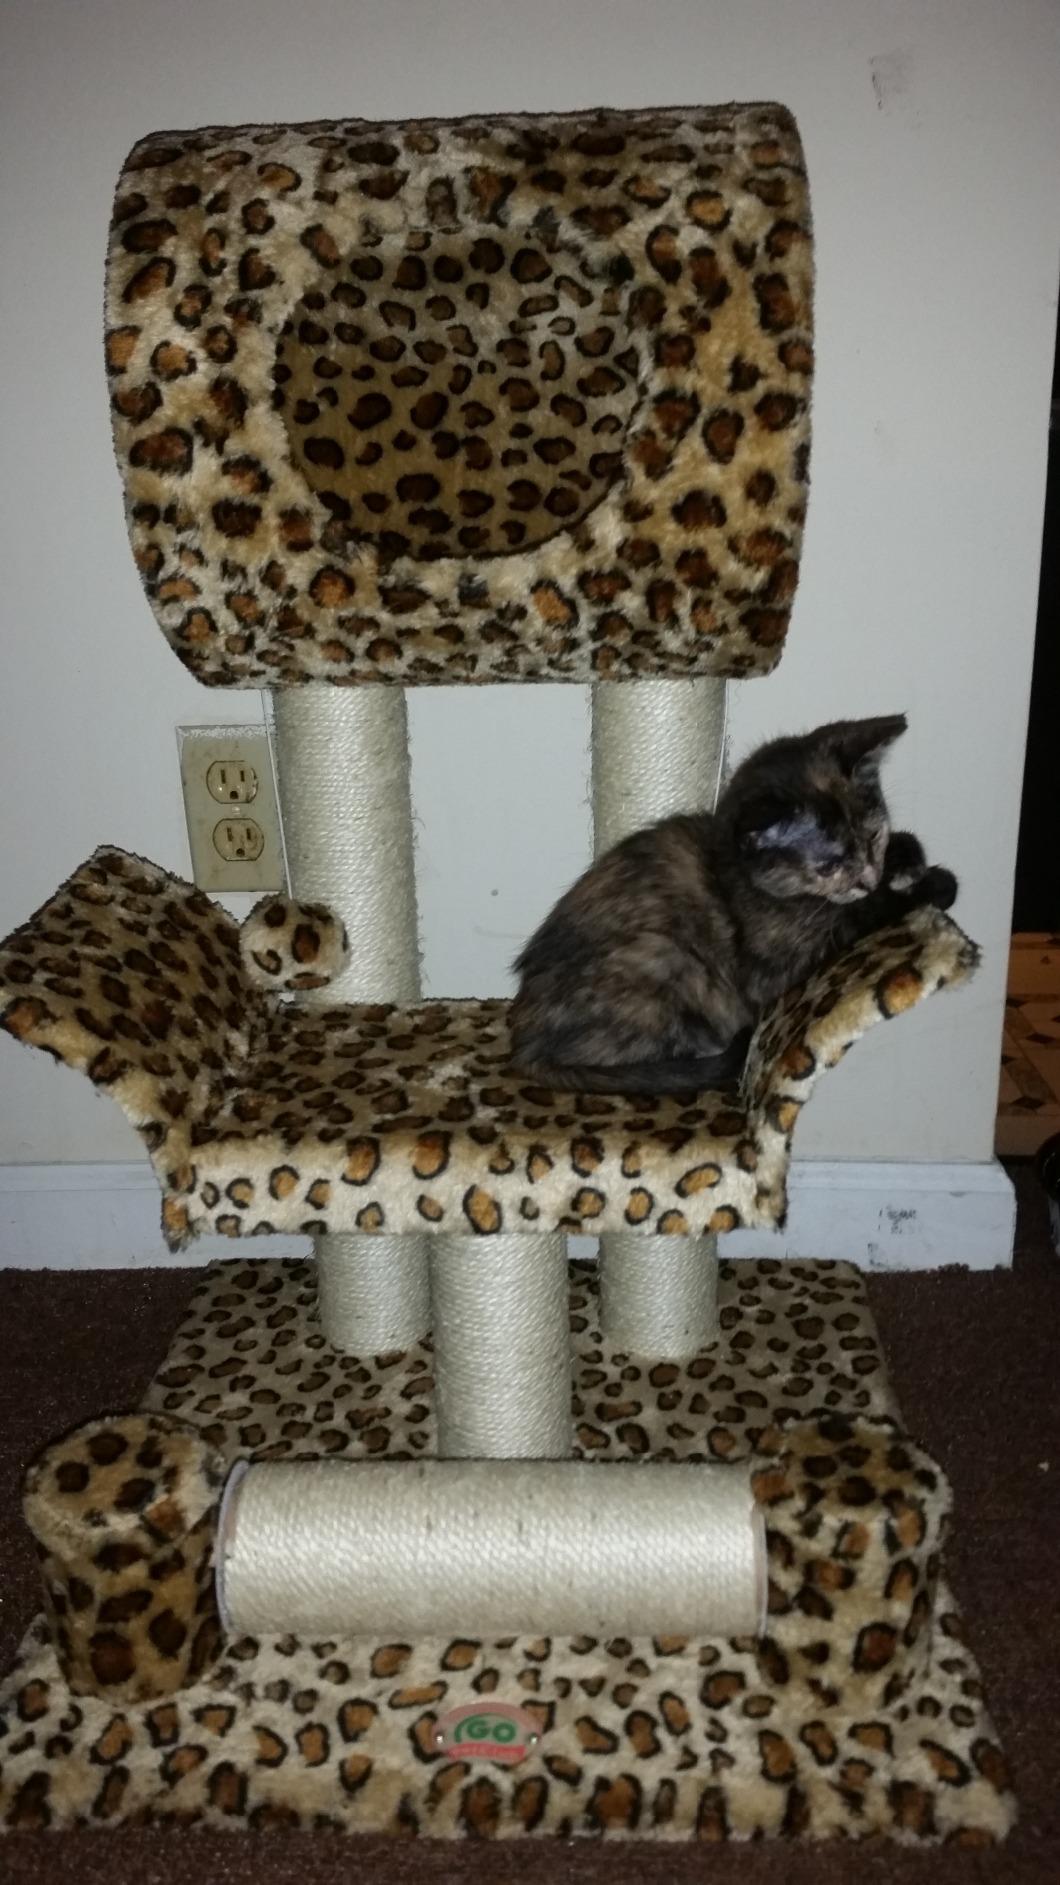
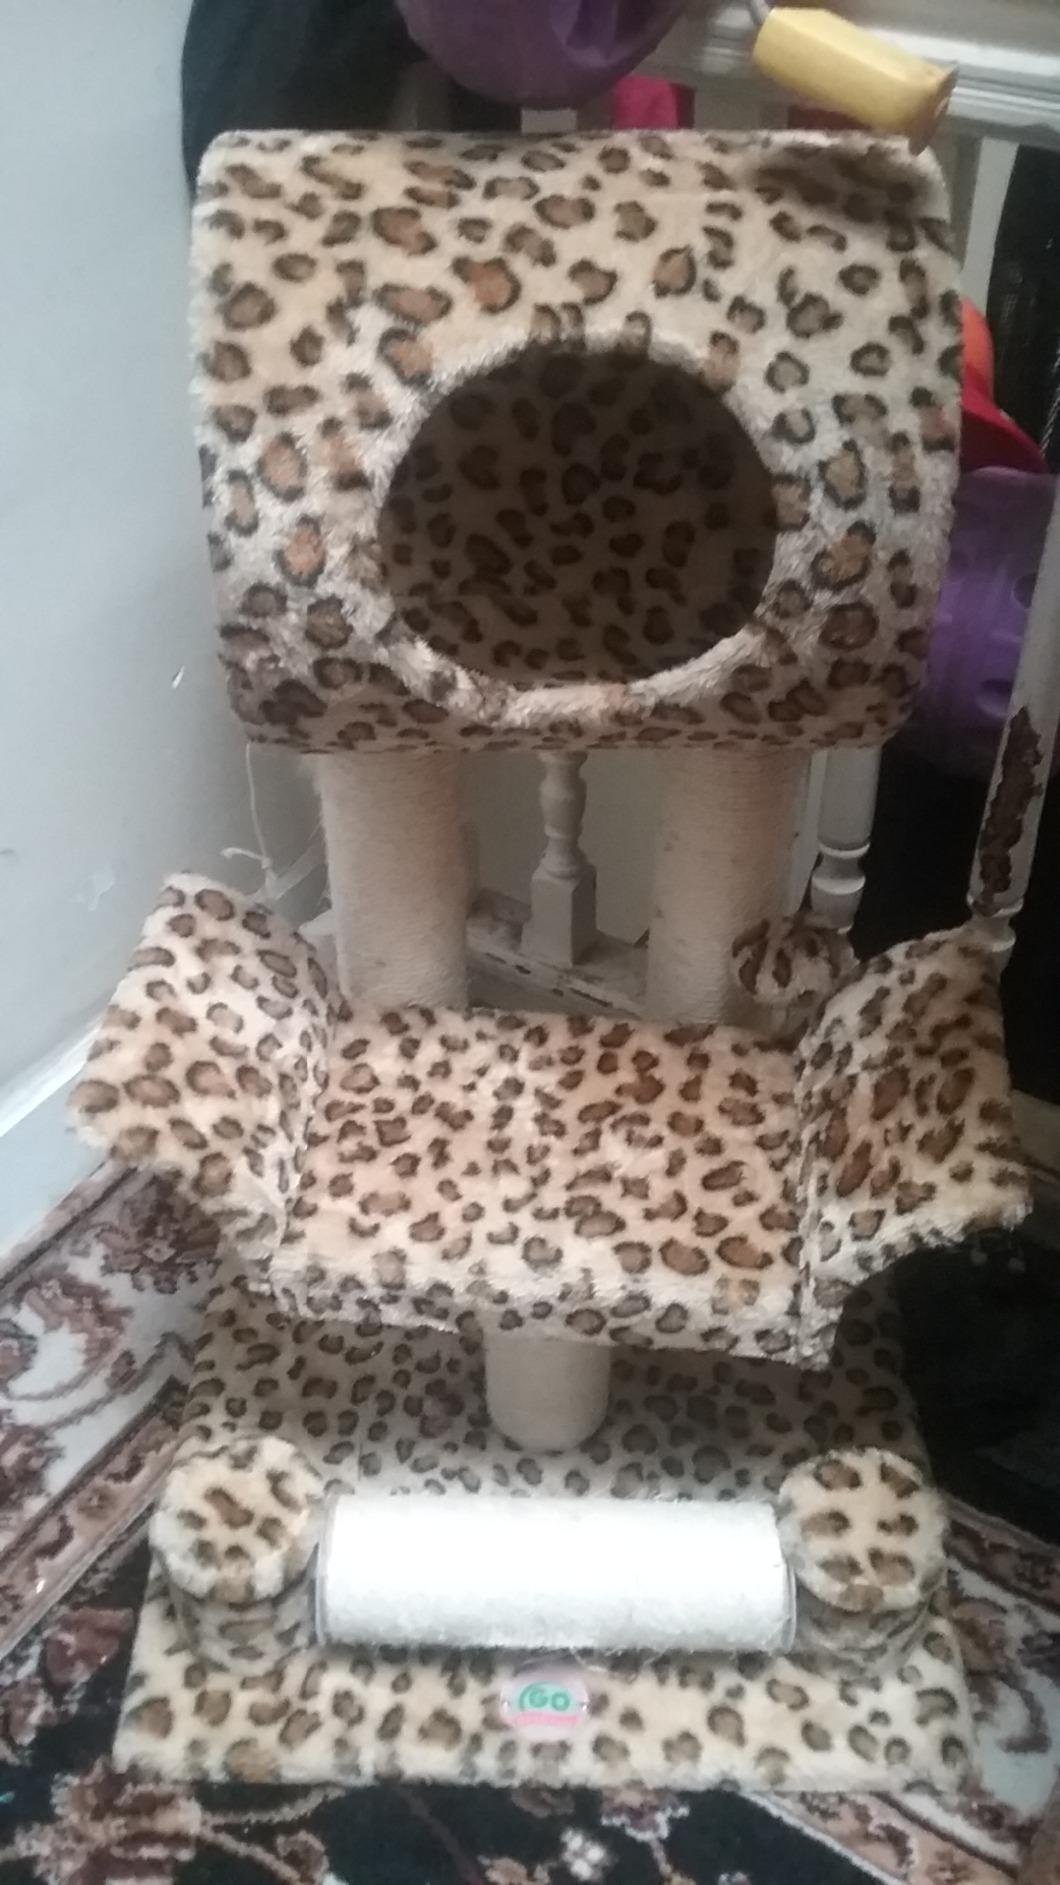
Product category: items_cat tree
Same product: yes